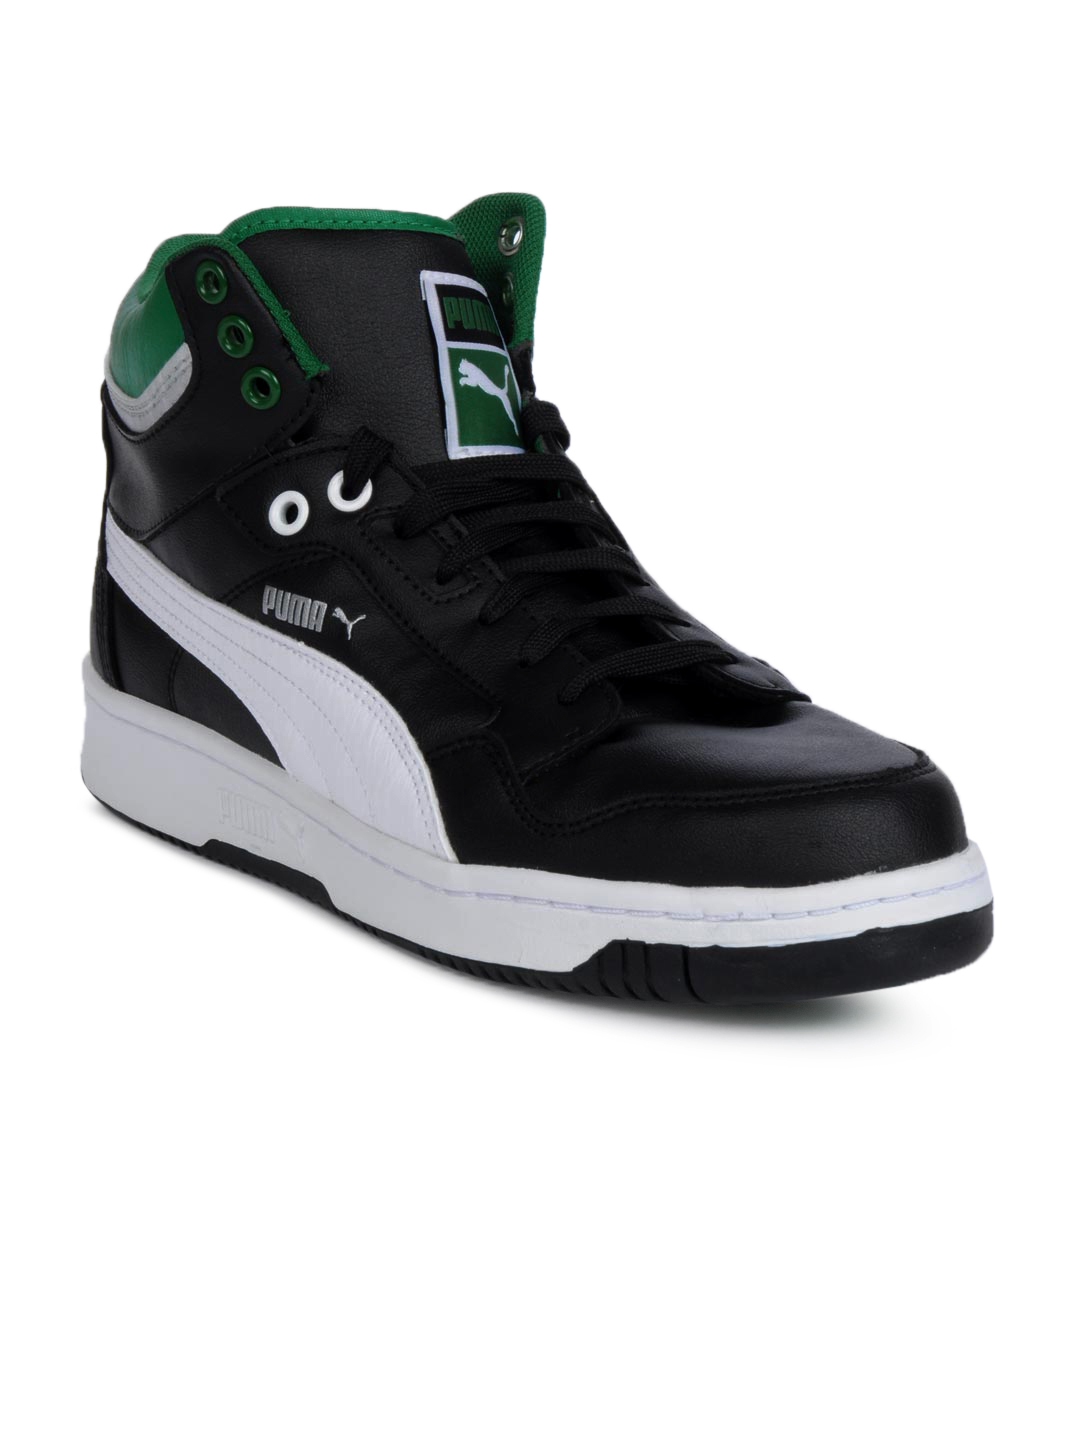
Puma Men Rebound FS Black Casual Shoes
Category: Footwear / Shoes / Casual Shoes
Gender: Men
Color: Black
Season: Summer 2012
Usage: Casual